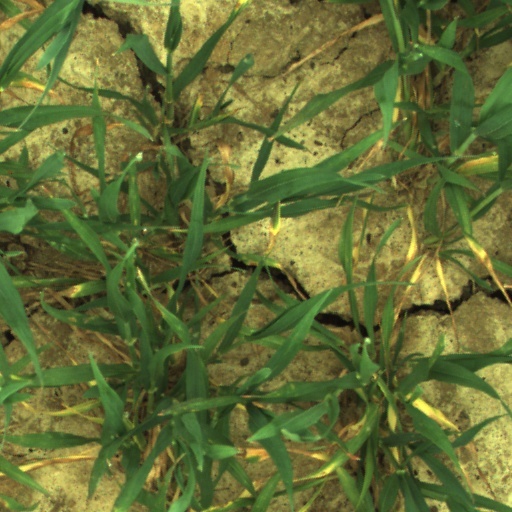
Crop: wheat